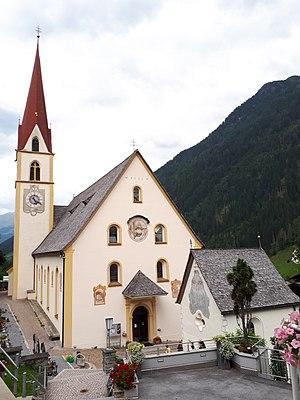
Église Saint-Antoine Kappl